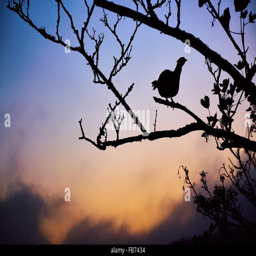
a pheasant silhouetted against the evening sky at sunset